Joseph Petrie

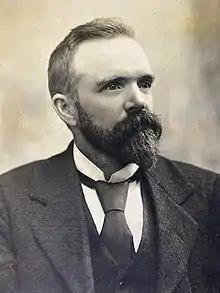

Joseph Petrie (1848 – 4 May 1908) was a 19th-century Member of Parliament from Westland, New Zealand.